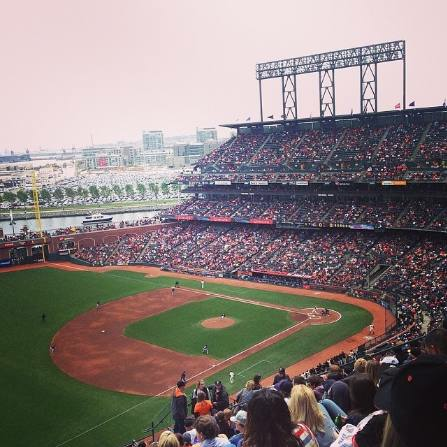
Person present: Yes